Sugar industry of Mauritius

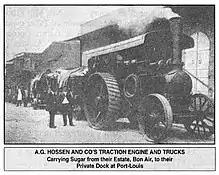
Sugar Estate Tractor 1901

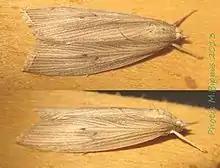
"Chilo sacchariphagus" ssp. sacchariphagus

Between 1812 and 1949, Mauritius Sugar Mills production increased from 467 tons to over 400.000 tons per annum despite cyclones and the accidental introduction, in 1850, of the Chilo sacchariphagus sacchariphagus from Java which devastated the sugar cane crop. 31 species of parasitoids were imported to combat the Chilo sacchariphagus sacchariphagus. Only two became established ("Trichogramma australicum" and "Cotesia flavipes")